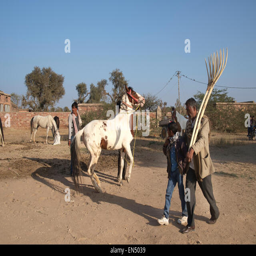
the fair is held once in a year between january and february